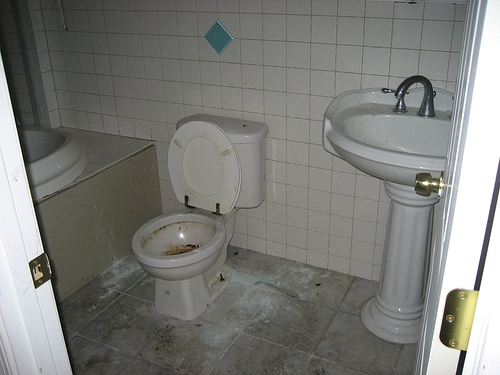
user: Given an image and a question. Answer the question in a short answer. Question: What the knob on the door made of in this photo? Short Answer:
assistant: brass